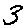
Label: 3